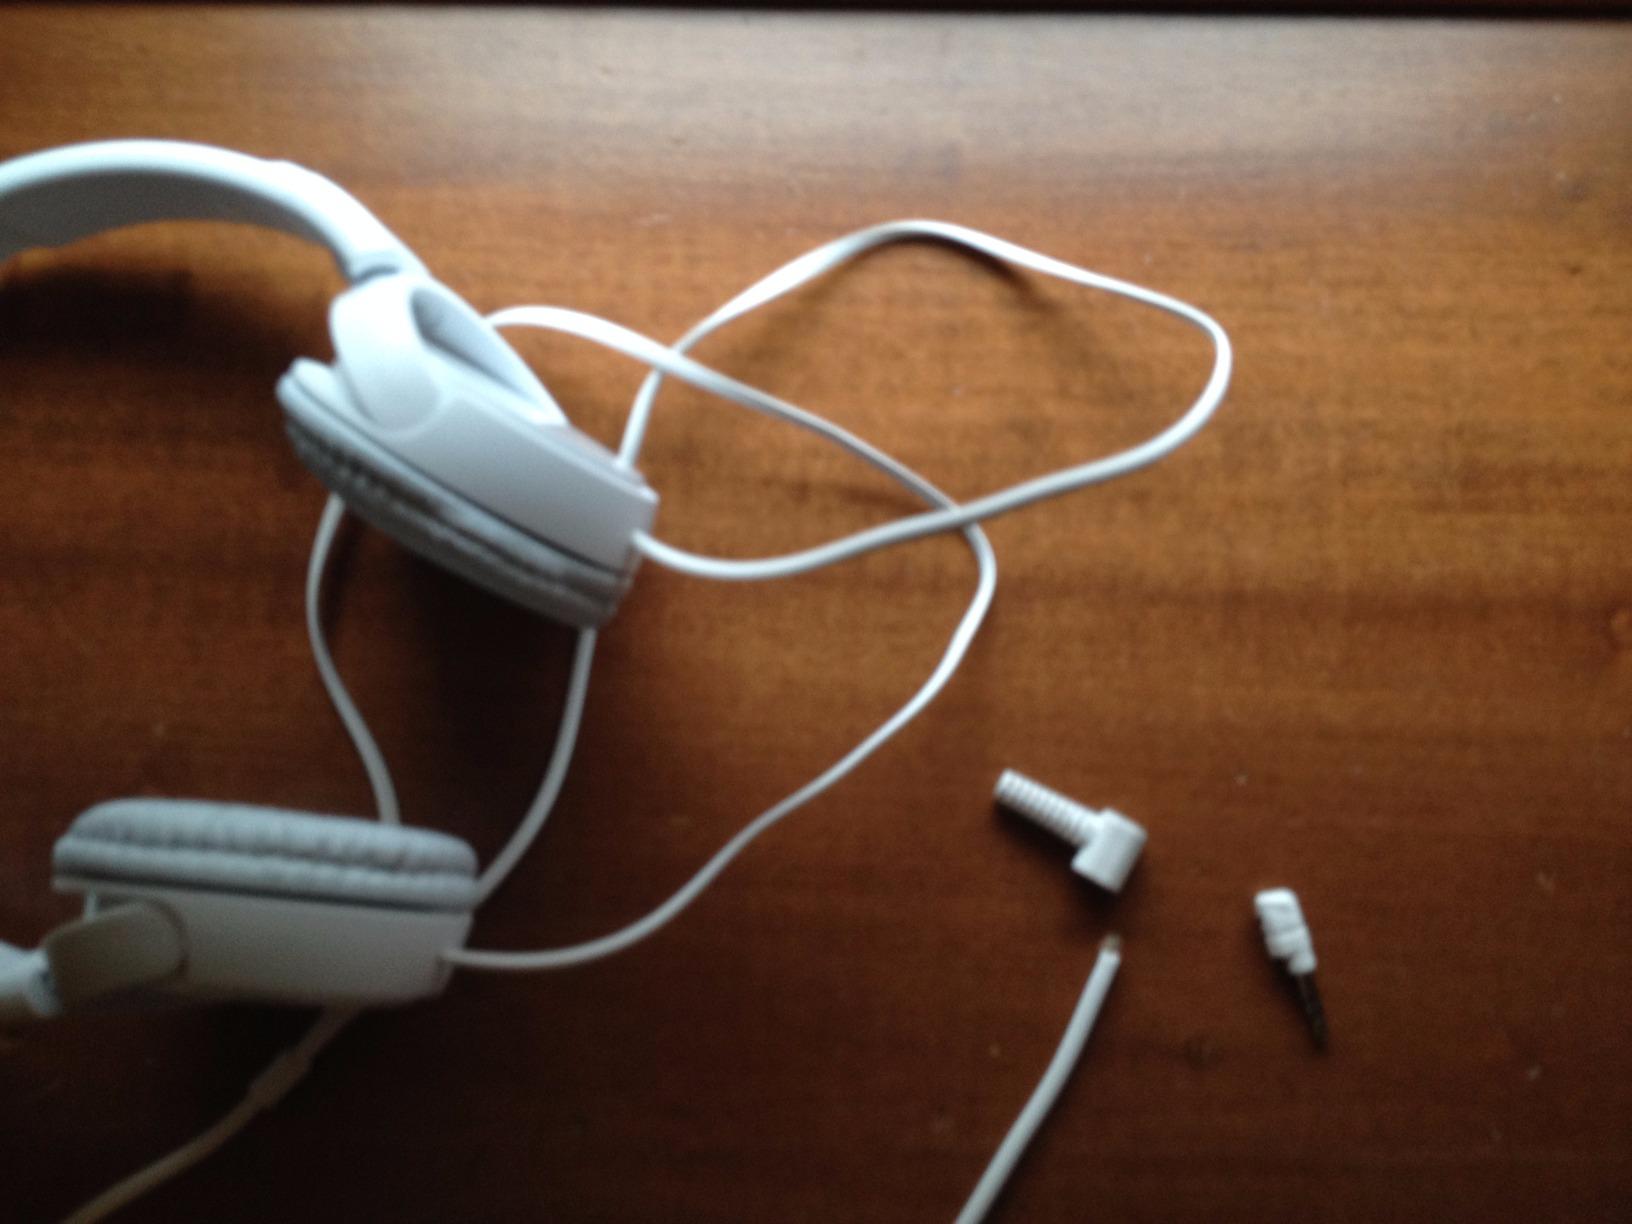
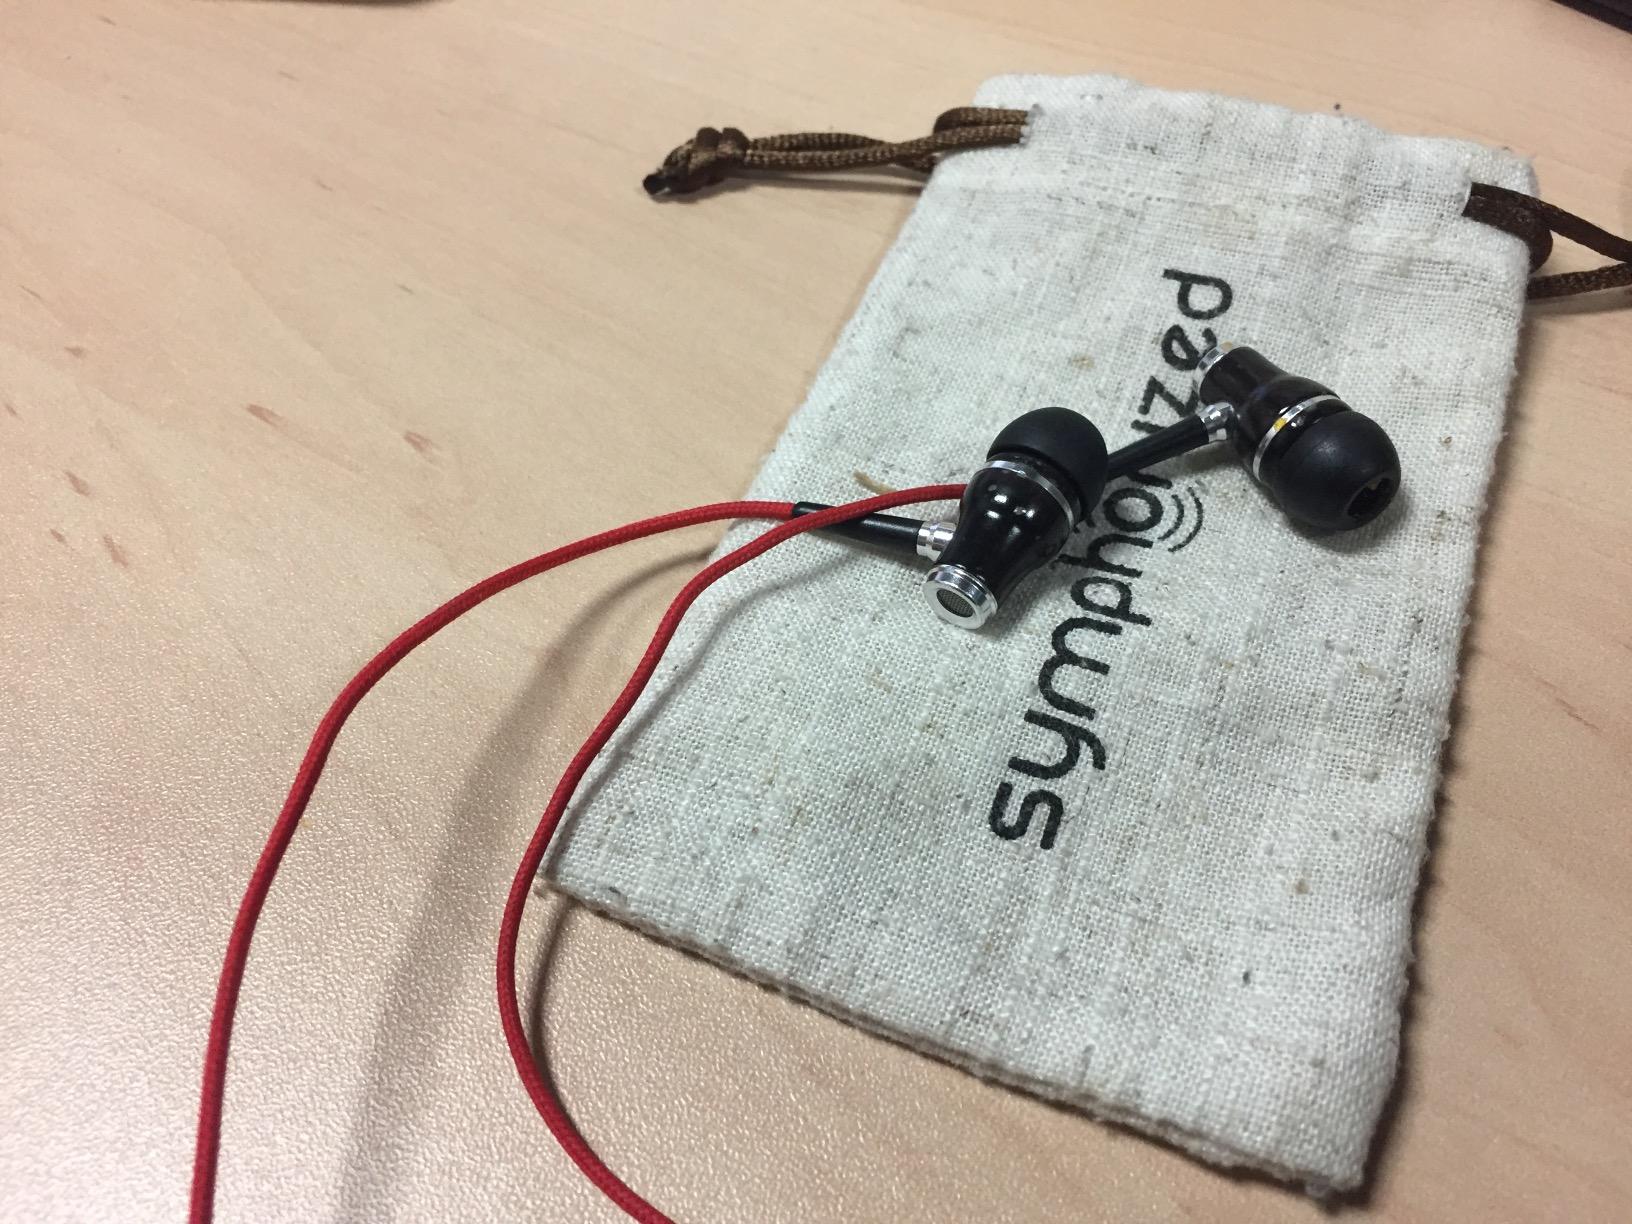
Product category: headphones
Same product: no